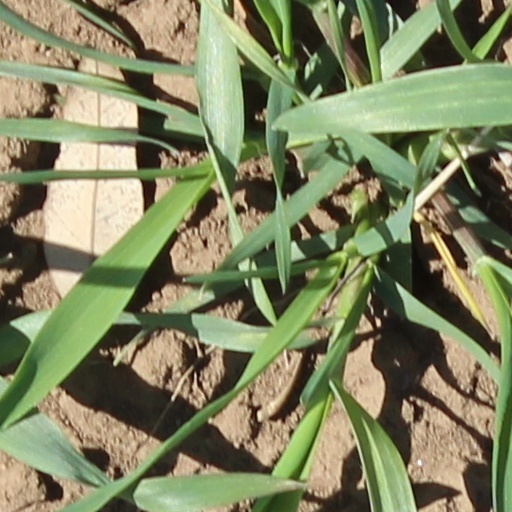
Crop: wheat